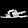
Label: Sandal